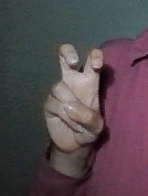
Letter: toot